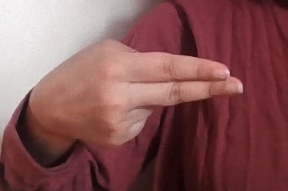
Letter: ain